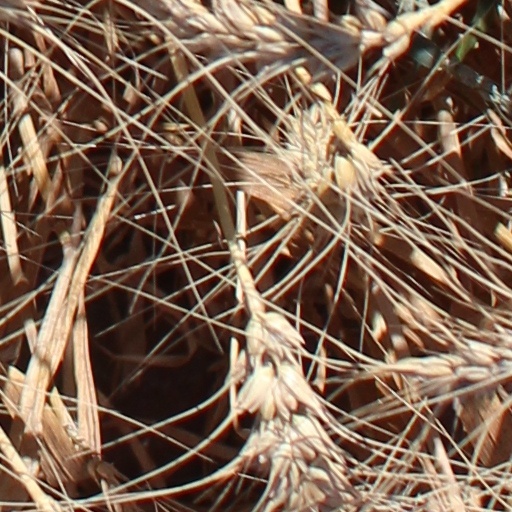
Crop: wheat